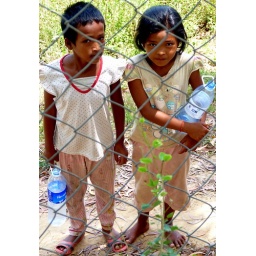
2 girls begging for water outside the killing fields in Phnom Penh, Cambodia